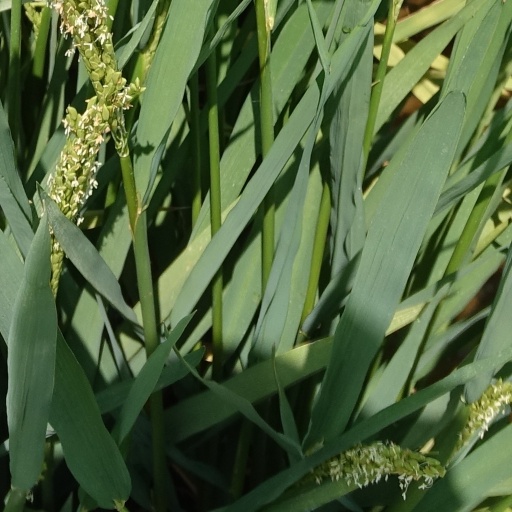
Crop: rice